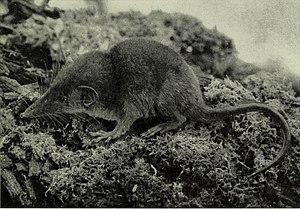
Sylvisorex est un genre de rongeurs de la famille des Soricidae. Ce sont des sortes de musaraignes uniquement présentes en Afrique.